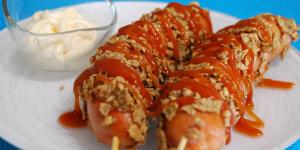
salchichas crujientes